Percy Sledge

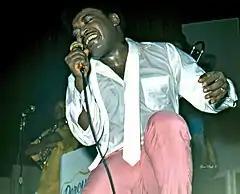
Sledge performing on tour in 1974

Sledge's soulful voice was perfect for the series of soul ballads produced by Ivy and Marlin Greene, which rock critic Dave Marsh called "emotional classics for romantics of all ages". "When a Man Loves a Woman" was Sledge's first song recorded under the contract, and was released in March 1966. According to Sledge, the inspiration for the song came when his girlfriend left him for a modelling career after he was laid off from a construction job in late 1965, and, because bassist Calvin Lewis and organist Andrew Wright helped him with the song, he gave all the songwriting credits to them. It reached No. 1 in the US and went on to become an international hit. "When a Man Loves a Woman" was a hit twice in the UK, reaching No. 4 in 1966 and, on reissue, peaked at No. 2 in 1987. The song was also the first gold record released by Atlantic Records. The soul anthem became the cornerstone of Sledge's career, and was followed by "Warm and Tender Love" (covered by British singer Elkie Brooks in 1981), "It Tears Me Up", "Take Time to Know Her" (his second biggest US hit, reaching No. 11; the song's lyric was written by Steve Davis), "Love Me Tender", and "Cover Me".